Tamil Thai

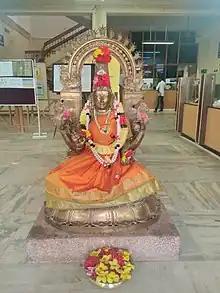
Tamil Thai in a university

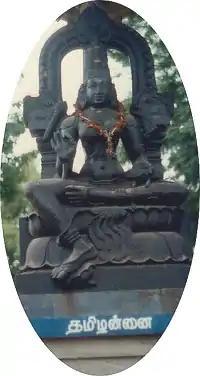
Tamil Aṉṉai (தமிழ்த்தாய் Mother Tamil). Statue installed to commemorate the 5th International Tamil conference, Madurai, held in 1981.

Tamil Thai (alternatively spelled Tamil Tai or Thamizh Thai), known in English as Mother Tamil, refers to the allegorical and sometimes anthropomorphic personification of the Tamil language as a mother. There is a temple located in Karaikudi. This allegory of the Tamil language in the persona of a mother was established during the Tamil renaissance movement of the latter half of the nineteenth century. The concept became popular in the Tamil-speaking world after the publication of a song invoking and praising Tamil mother in a play titled, "Manonmaniyam", written by Manonmaniam Sundaram Pillai (1855 – 1897) and published in 1891. Under the auspices of the DMK, the Tamil Thai Valthu, with music composed by M.S. Viswanathan, has since been adopted as the state song of the Government of Tamil Nadu.